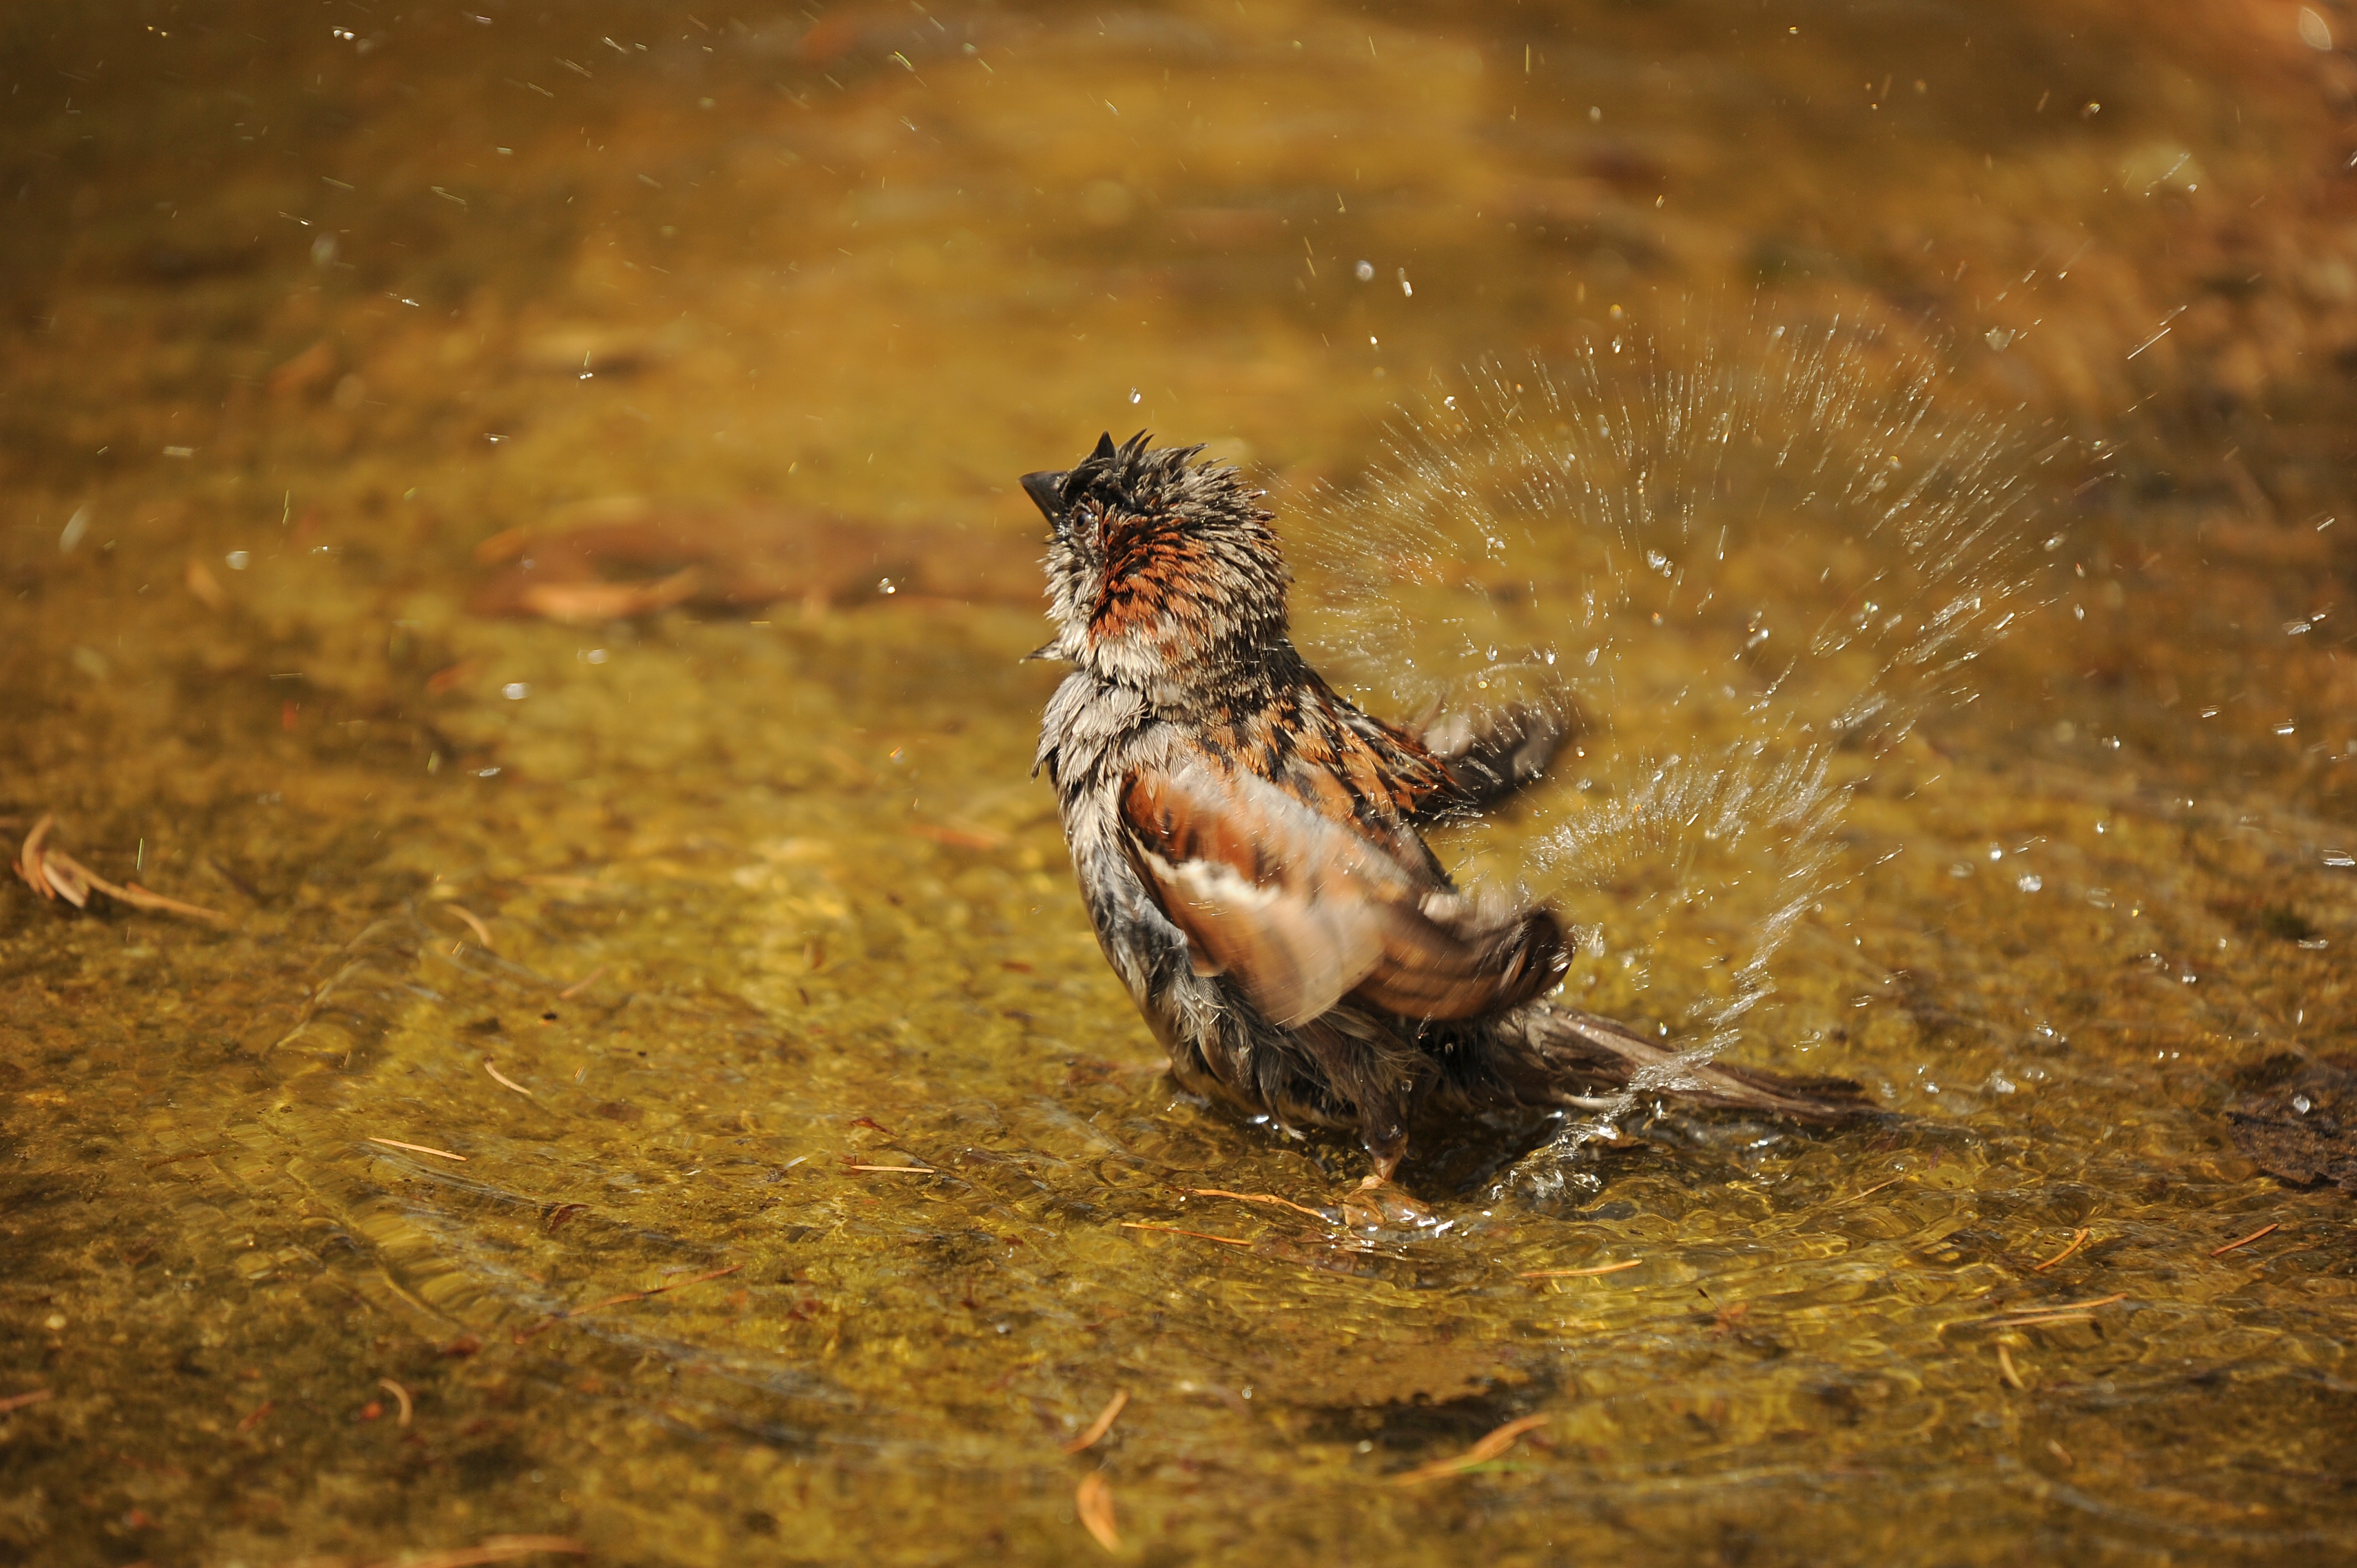
water, nature, bird, wet, wildlife, autumn, fauna, vertebrate, sparrow, pleasure, bathing, sperling, perching bird, feathers wet